Sabre (fencing)

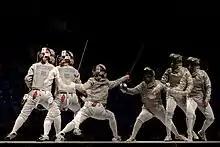
Olena Voronina scores a hit off Yekaterina Dyachenko (L) in the women's team sabre final of the 2013 World Fencing Championships

The sabre (US English: "saber", both pronounced ) is one of the three disciplines of modern fencing. The sabre weapon is for thrusting and cutting with both the cutting edge and the back of the blade (unlike the other modern fencing weapons, the épée and foil, where a touch is scored only using the point of the blade).